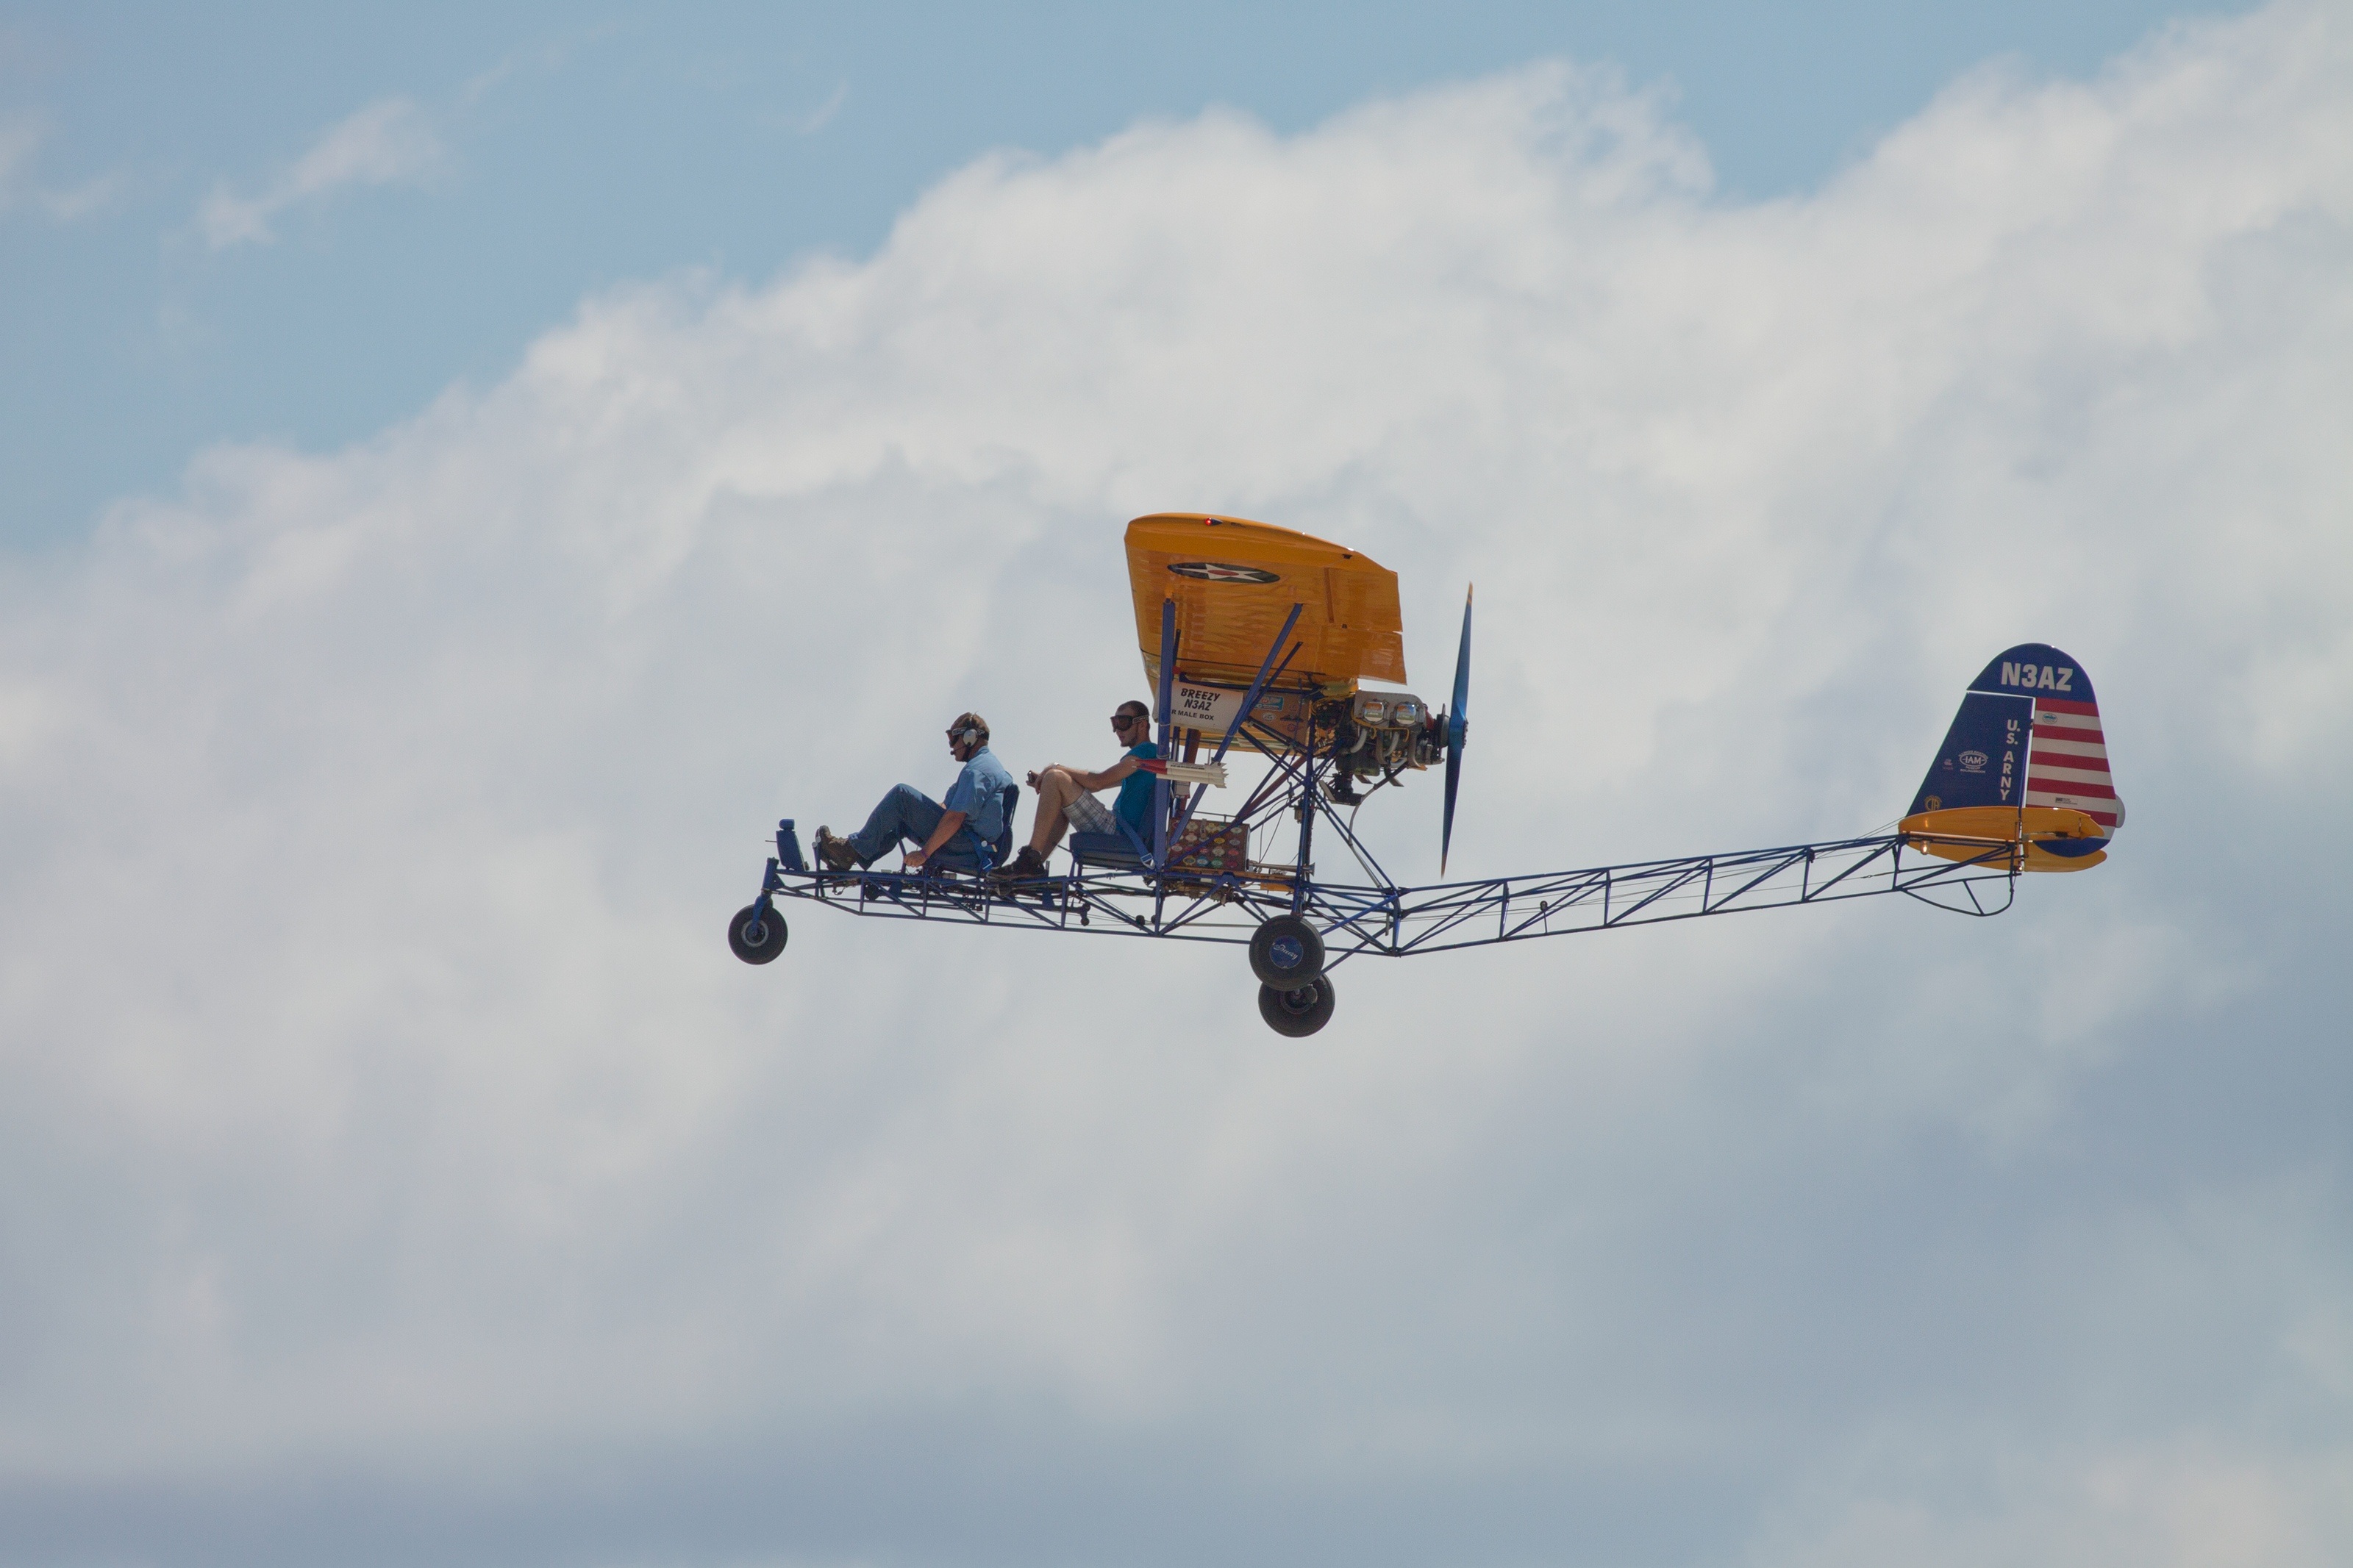
wing, cloud, sky, airplane, plane, aircraft, transportation, vehicle, aviation, flight, toy, experimental, biplane, air show, ultralight, air force, aerobatics, atmosphere of earth, general aviation, ultralight aviation